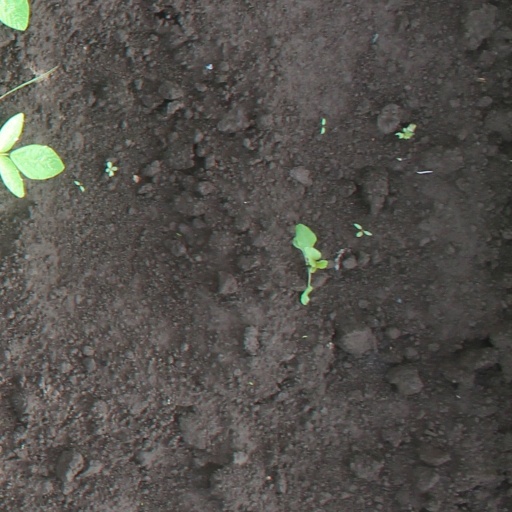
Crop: soybean